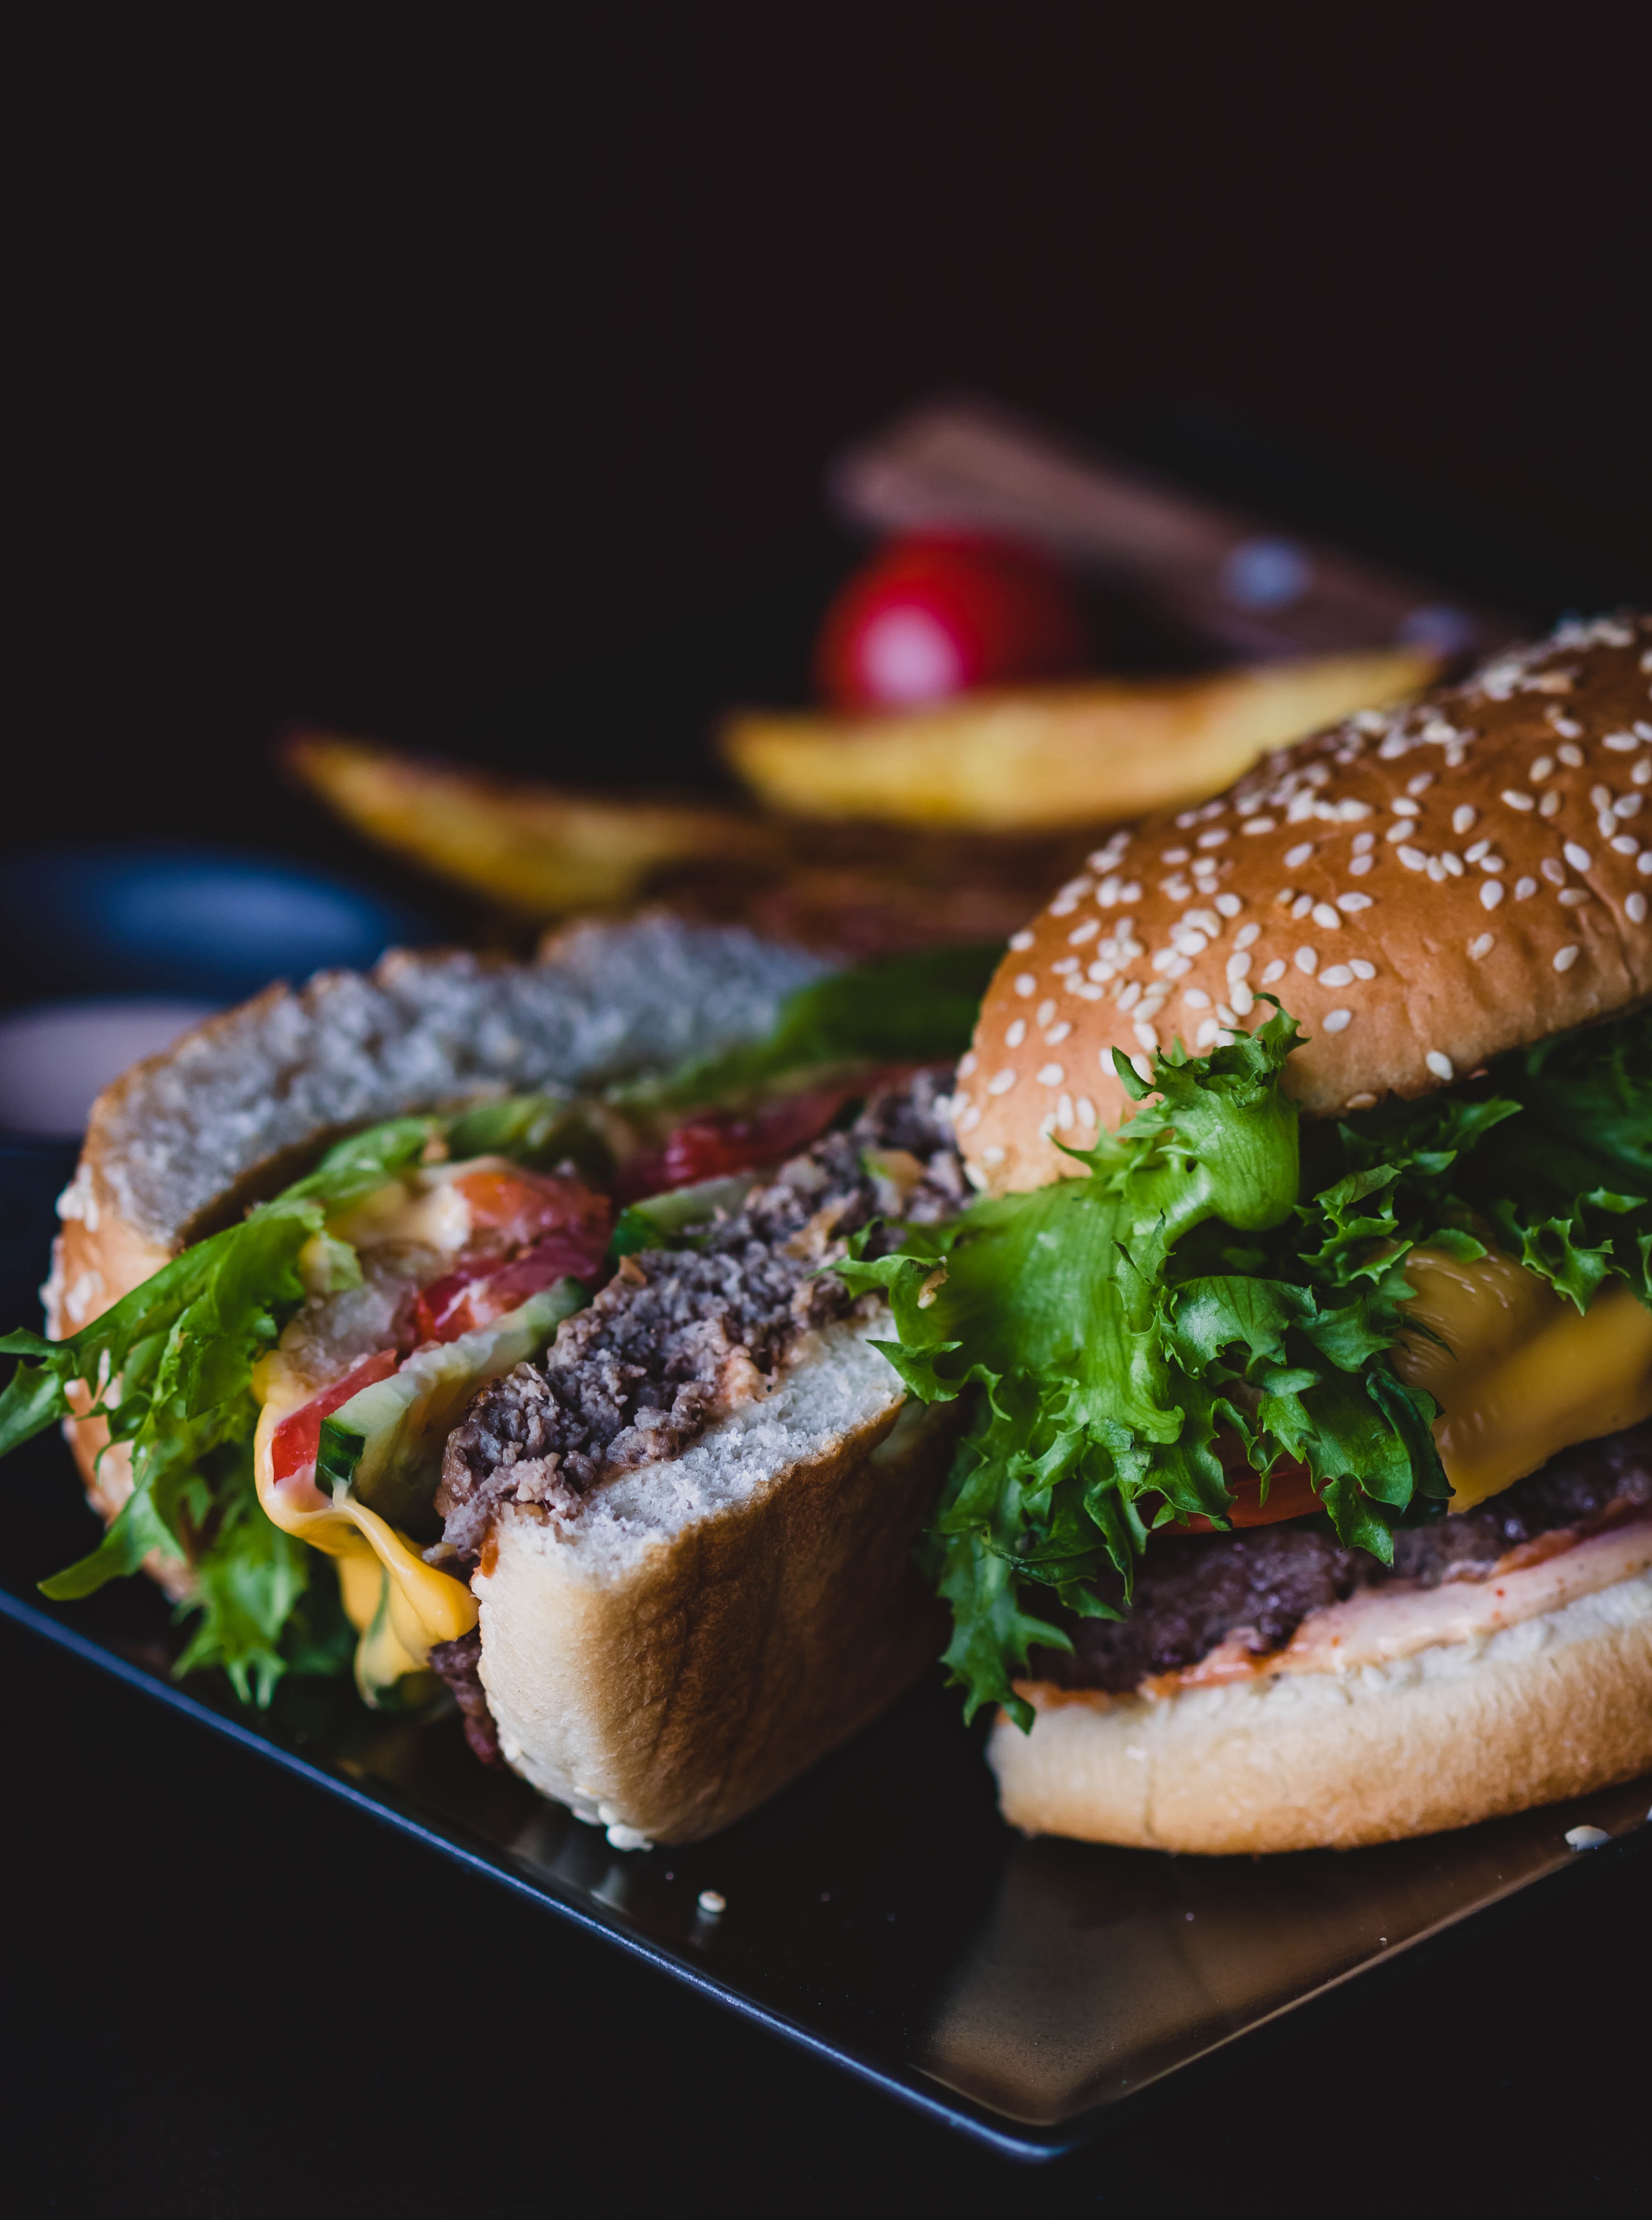
food, cuisine, dish, ingredient, produce, staple food, finger food, sandwich, breakfast sandwich, meat, fast food, baked goods, banh mi, bun, recipe, blt, hamburger, american food, Burger king premium burgers